Paw Patrol: The Movie

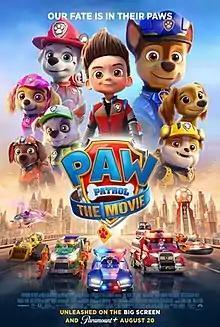
Theatrical release poster

Paw Patrol: The Movie is a 2021 Canadian animated action-adventure comedy film based on the television series "Paw Patrol" created by Keith Chapman. It was directed by Cal Brunker, who co-wrote the screenplay with Billy Frolick and Bob Barlen from a story by Frolick. Several cast members from the main series reprised their roles, including Kingsley Marshall (voicing Marshall), Keegan Hedley (voicing Rubble), Shayle Simons (voicing Zuma), Lilly Bartlam (voicing Skye), and Ron Pardo (voicing both Cap'n Turbot and Mayor Humdinger). They are joined by Iain Armitage (voicing Chase), Marsai Martin, Yara Shahidi, Kim Kardashian, Randall Park, Dax Shepard, Jimmy Kimmel, Tyler Perry, and introducing Will Brisbin in his film debut as Ryder. In the film, Ryder and the Paw Patrol pups are called to Adventure City in order to stop the recently elected mayor Humdinger from wreaking havoc.